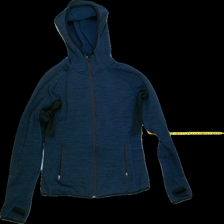
View: front
Type: Sweater
Category: Ladies
Brand: H&M
Colors: Blue, Black
Material: 96% Poly 4 % Elastane
Pattern: Plain
Cut: Tight
Size: S
Season: All
Trend: Sports
Stains: Yes
Price range: <50
Recommended usage: Reuse